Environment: real
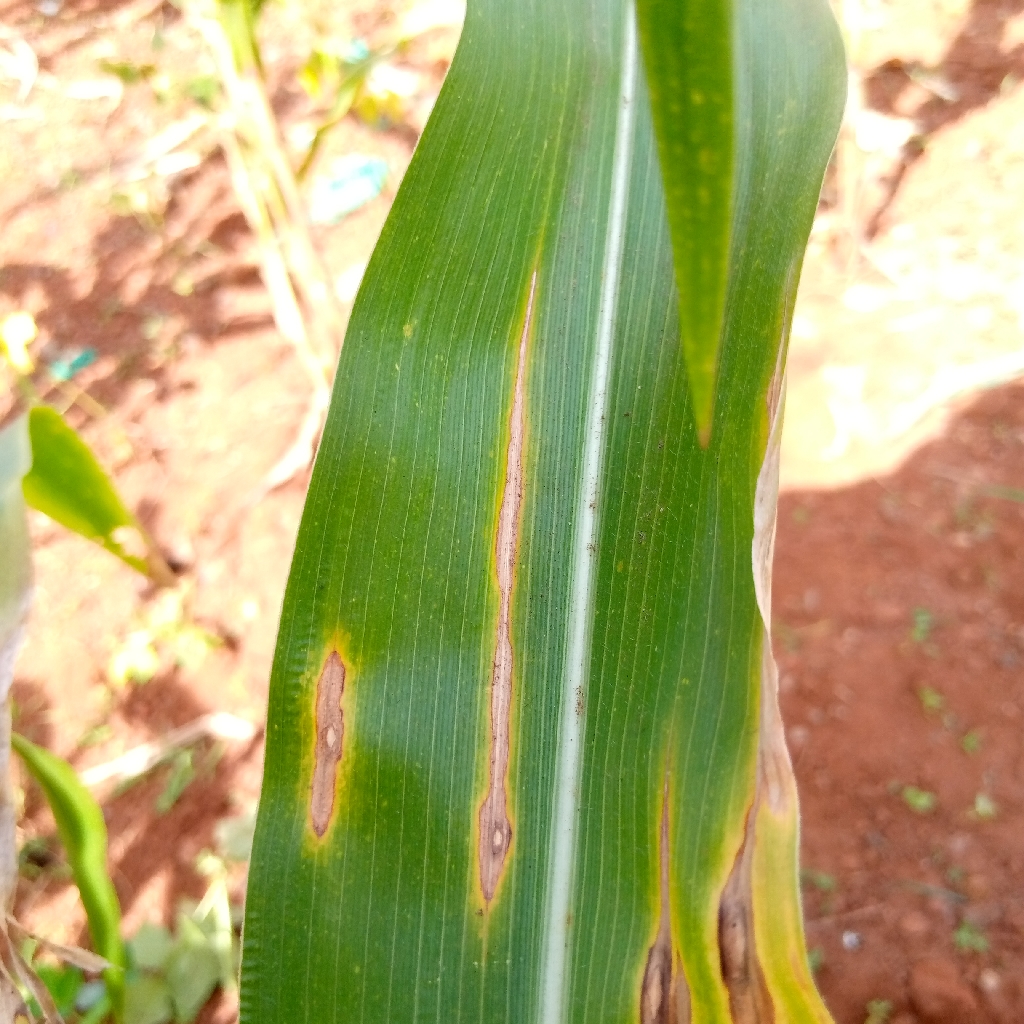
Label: northern_corn_leaf_blight